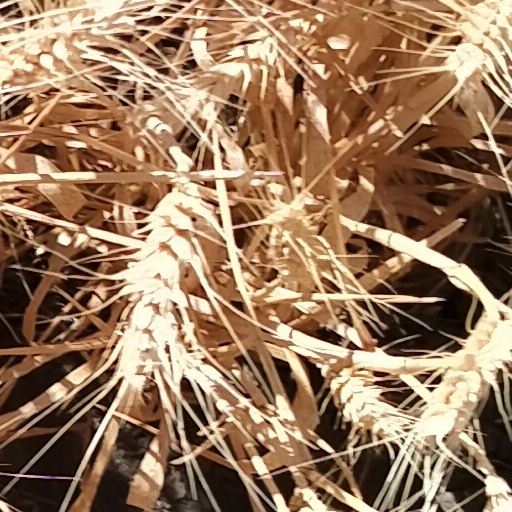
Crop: wheat